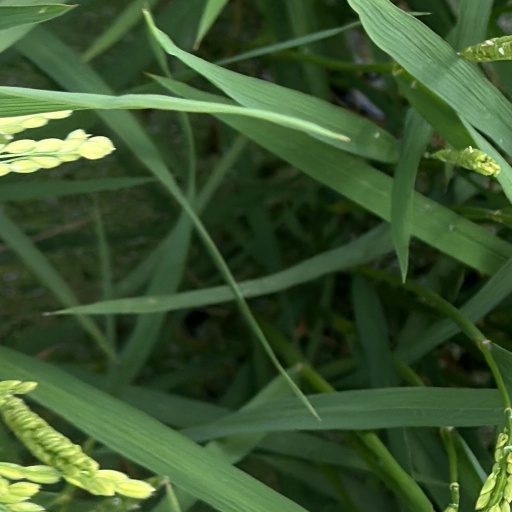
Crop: rice